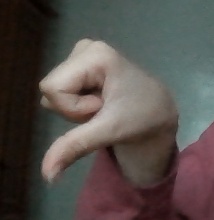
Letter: waw